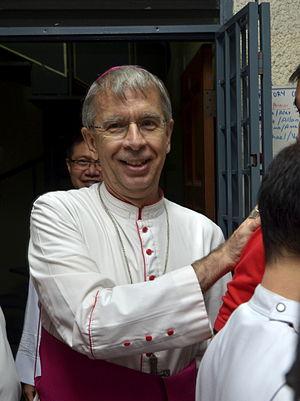
Joseph Salvador Marino est un prélat catholique et nonce apostolique pour le Saint-Siège, président de l'académie pontificale ecclésiastique depuis octobre 2019.